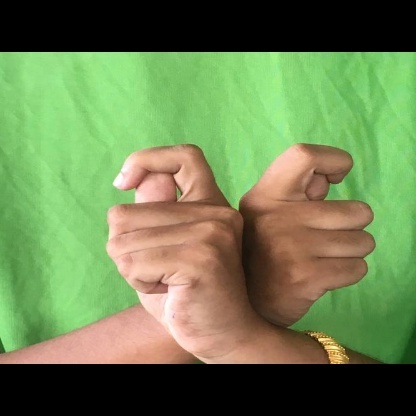
Mudra: Berunda